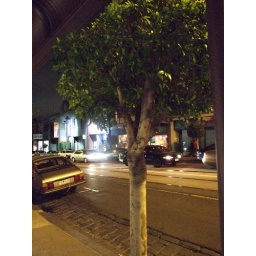
the the forground has this soft yellow but the background is luminated by the blue of the car lights.